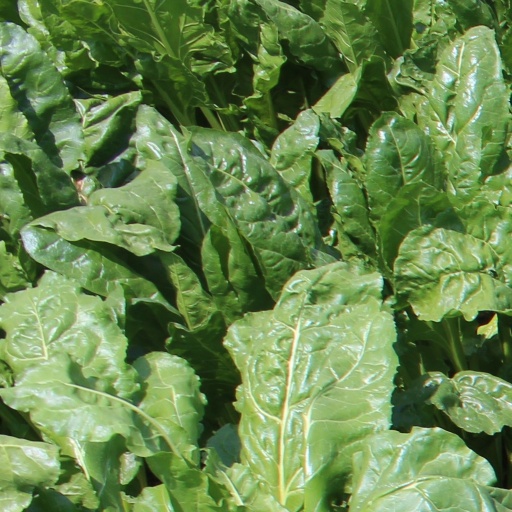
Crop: sugar beet